Intravenous therapy

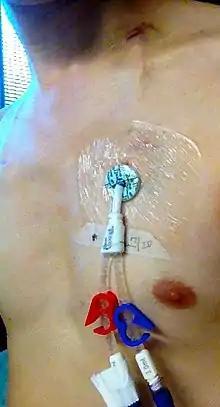
Photograph of an inserted Hickman line, which is a type of tunneled catheter, inserted in the chest.

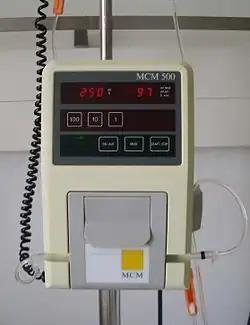
Photograph of a simple, single infusion IV pump

A central line is an access method in which a catheter empties into a larger, more central vein (a vein within the torso), usually the superior vena cava, inferior vena cava or the right atrium of the heart. There are several types of central IV access, categorized based on the route the catheter takes from the outside of the body to the central vein output.